Charlie Siringo

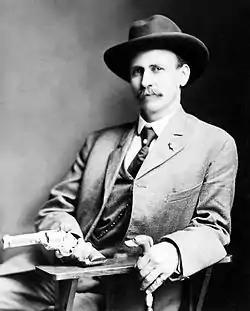
Charlie Siringo, "circa" 1890

Charles Angelo Sartana Siringo (February 7, 1855 – October 18, 1928) was an American lawman, detective, bounty hunter, and agent for the Pinkerton National Detective Agency during the late 19th and early 20th centuries.